Climate change in Fiji

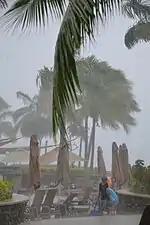
Tropical storm in Fiji, 2012

Similar to the majority of countries around the world, Fiji's temperature is rising as a result of climate change. The average maximum temperature of the country is rising at a rate of roughly 0.16 °C per year and has risen by almost 1.0 °C since 1950. Fiji's temperature is projected to continue to increase: under a high-emissions scenario, which assumes little to no change in greenhouse gas emissions, temperatures could rise by 0.4 °C - 1.0 °C by 2030.